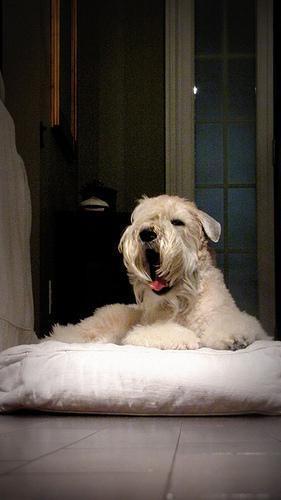
wheaten terrier